John Hume

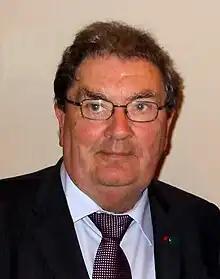
Hume in 2008

On 4 February 2004, Hume announced his complete retirement from politics and was succeeded by Mark Durkan as SDLP leader. He did not contest the 2004 European election (when his seat was won by Bairbre de Brún of Sinn Féin), nor did he run in the 2005 general election, in which Mark Durkan retained the Foyle constituency for the SDLP.